Bee

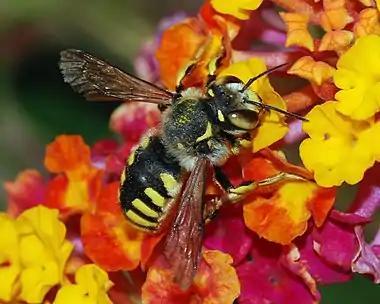
A solitary bee, "Anthidium florentinum" (family Megachilidae), visiting "Lantana"

Most other bees, including familiar insects such as carpenter bees, leafcutter bees and mason bees are solitary in the sense that every female is fertile, and typically inhabits a nest she constructs herself. There is no division of labor so these nests lack queens and "worker" bees for these species. Solitary bees typically produce neither honey nor beeswax.